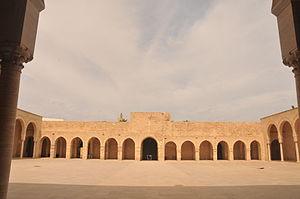
Cour de la grande mosquée de Mahdia. On voit au fond la porte d'entrée principale de la mosquée. La salle de prière se situe en arrière de la photo.
La Grande Mosquée de Mahdia est une mosquée tunisienne située à Mahdia.